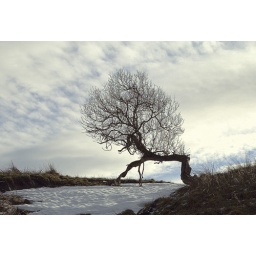
This tree was in a field just after the start of the walk: I couldn't resist!!!Nent Valley near Alston, Cumbria.